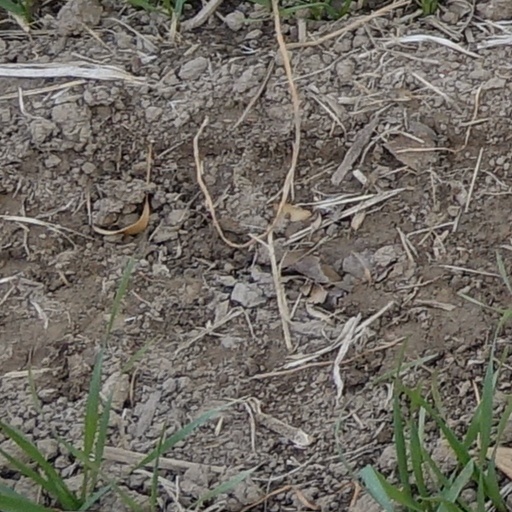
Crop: wheat